Mount Rushmore Anniversary coins

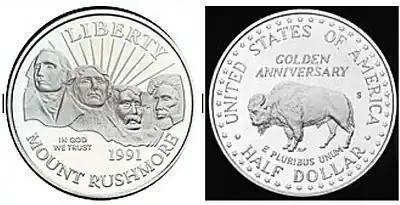
Mount Rushmore Anniversary half dollar obverse (left) and reverse (right)

The obverse of the Mount Rushmore Anniversary half dollar, designed by Marcel Jovine, features Mount Rushmore and a sunburst. The reverse, designed by T. James Ferrell, shows a classic image of an American buffalo.